Müllerian anomalies

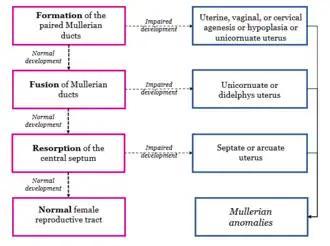
The stages of Müllerian duct development in the human embryo and its associated outcomes during normal and impaired development.

Malformation of the Müllerian ducts in foetuses can result in exhibition of extragenital anomalies such as urological anomalies that includes unilateral renal agenesis, horseshoe kidneys or malformation of collecting ducts. Skeletal malformations which include congenital dislocation of the hip, malformations of the arms, foot, ribs, hemivertebrae in the lumbar spine and cervical spina bifida are associated with Müllerian anomalies. Mutations of homeobox genes "HOXA10, HOXA11" and "HOXA13" in uterus malformations are also responsible for renal and skeletal developmental anomalies. However, the mechanism of action of these genes has not been established.